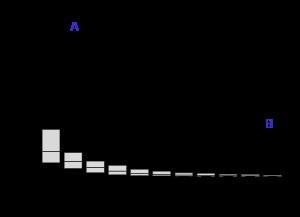
Les algorithmes à estimation de distribution forment une famille de métaheuristiques inspirée des algorithmes génétiques. Ils sont utilisés pour résoudre des problèmes d'optimisation, via la manipulation d'un échantillonnage de la fonction décrivant la qualité des solutions possibles. Comme toutes les métaheuristiques utilisant une population de points, ils sont itératifs.
Une métaheuristique est un algorithme d’optimisation visant à résoudre des problèmes d’optimisation difficile pour lesquels on ne connaît pas de méthode classique plus efficace.